Describe the emotion expressed in this image:  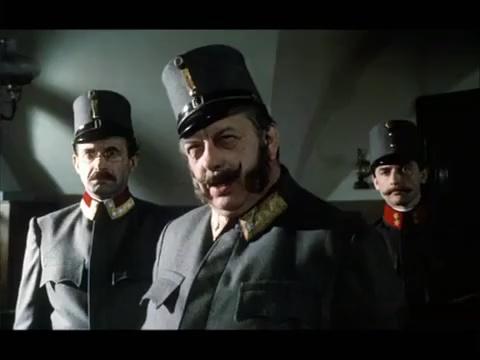
This person displays Fear, valence and arousal with moderate intensity.